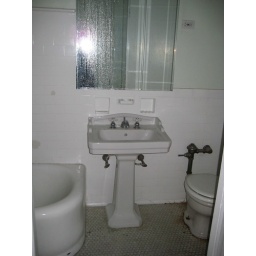
looking in the door of the bathroom